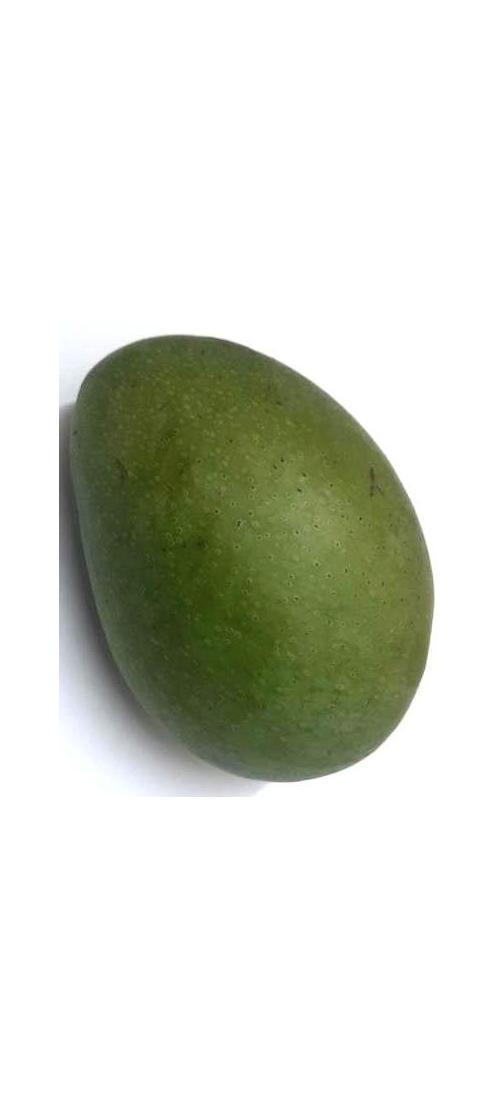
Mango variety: Ashshina Zhinuk